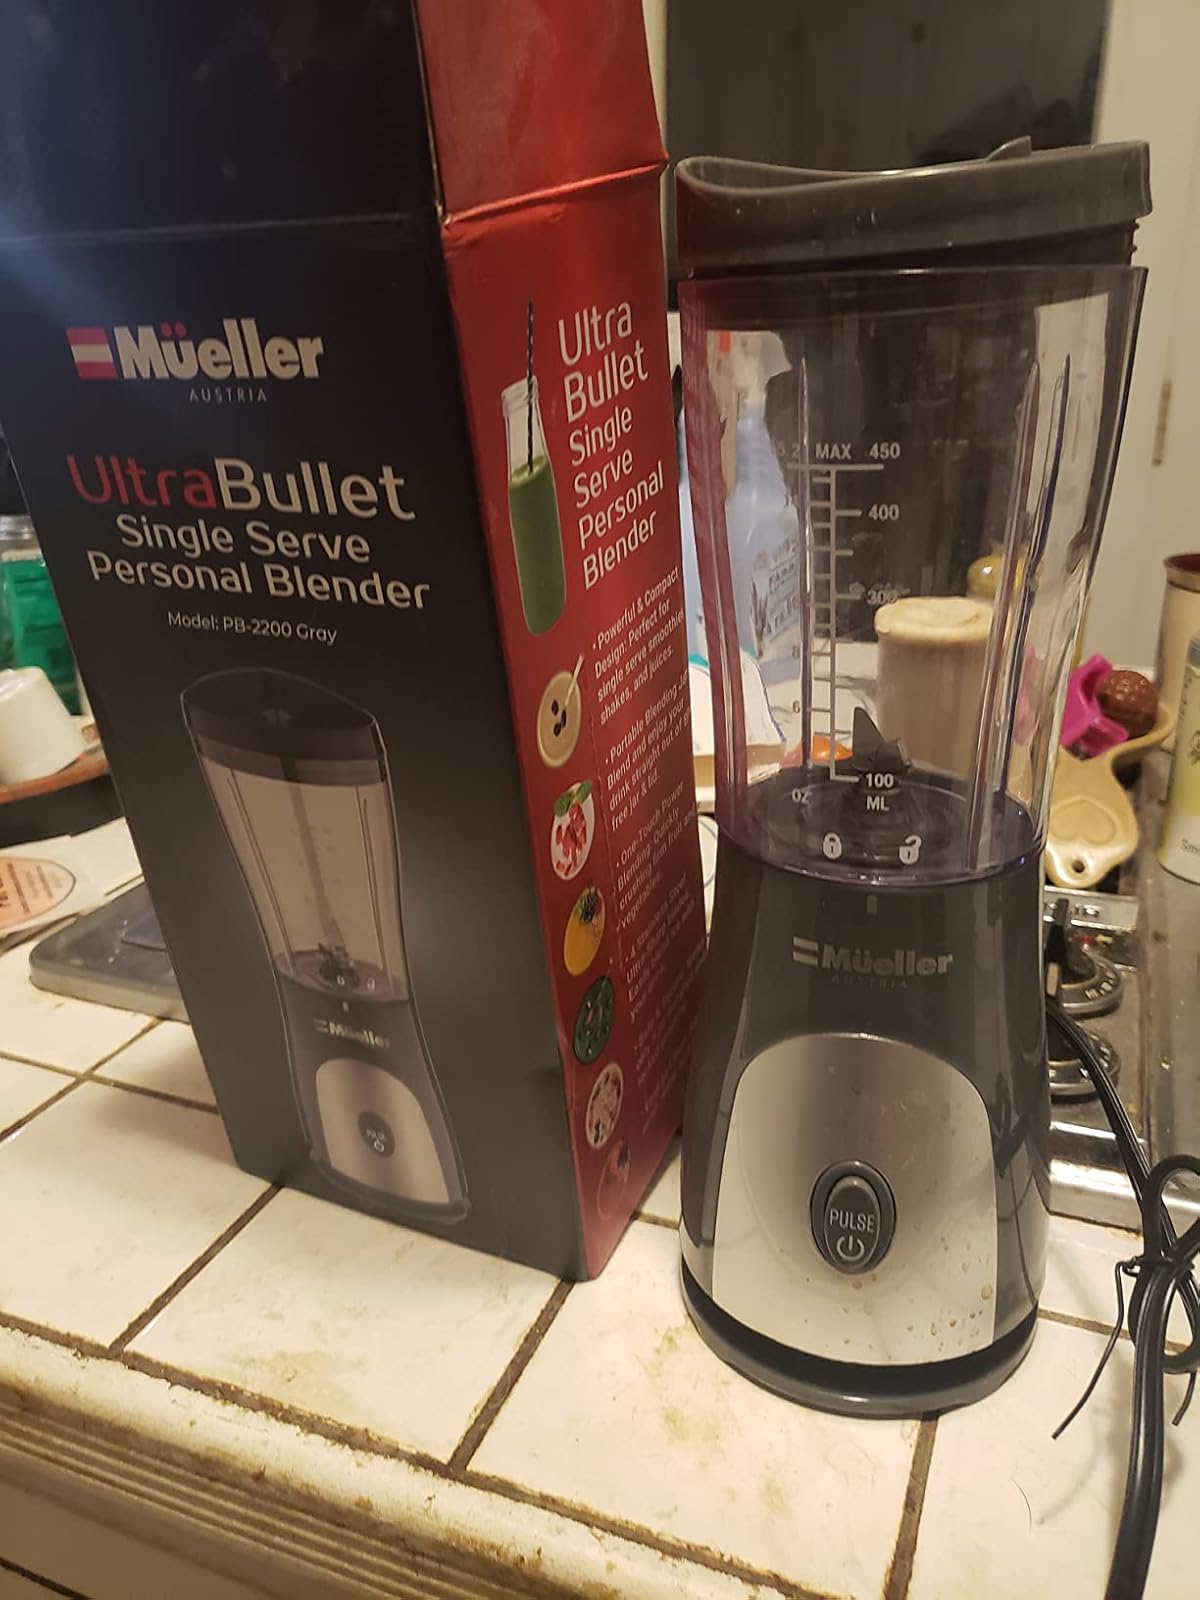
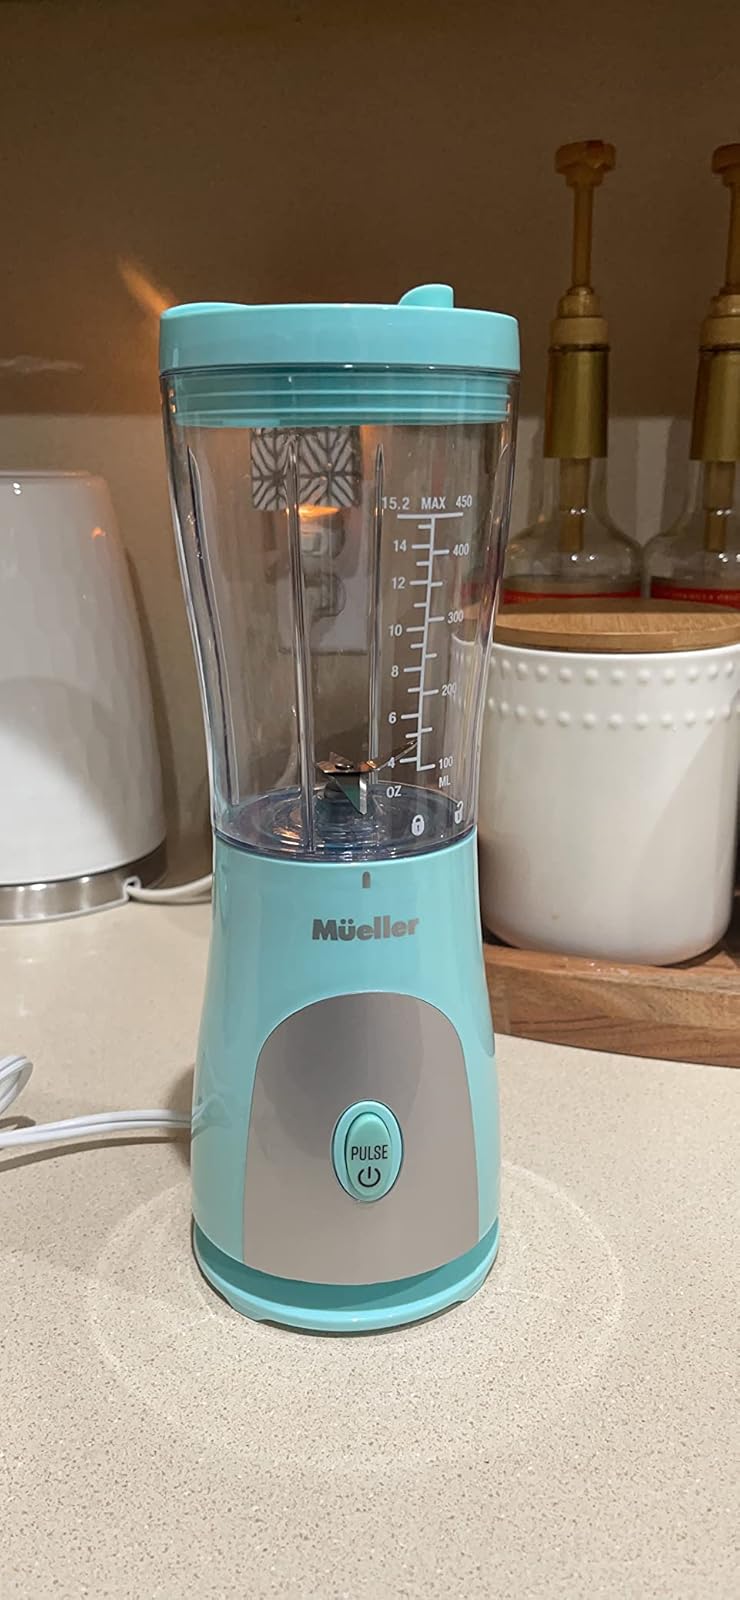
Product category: items_blender
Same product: no